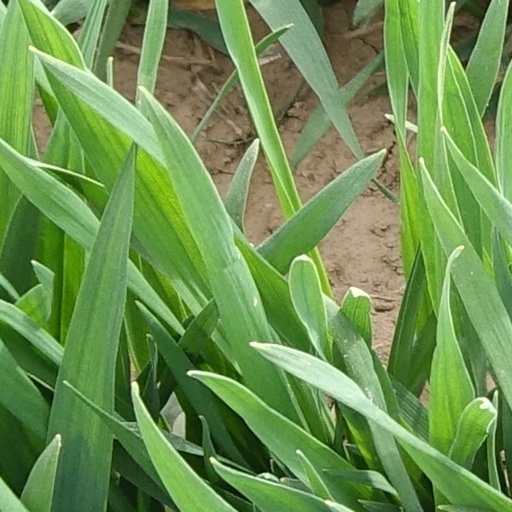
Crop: wheat